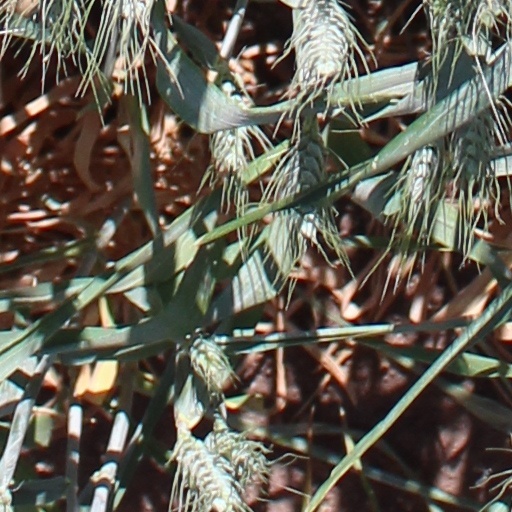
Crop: wheat